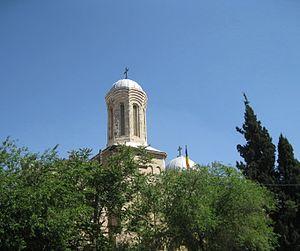
Jérusalem, Église orthodoxe de Roumanie, Patriarcat de Jérusalem. עברית: הכנסייה הרומנית היא כנסייה הפועלת ברחוב שבטי ישראל בירושלים מתקופת המנדט הבריטי. הכנסייה מספקת את צורכיהם הדתיים של נוצרים רומנים, צליינים ועובדים זרים מרומניה. This is a photo of a place that is recognized as a heritage site by The Council for Conservation of Heritage Sites in Israel. The site's ID in Wiki Loves Monuments photographic competition is 2-3000-542